Diocese of Slobozia and Călărași

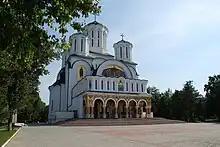
Facade of the Catedrala Episcopala - Episcopia Sloboziei si Calarasilor

The Diocese of Slobozia and Călărași is a diocese of the Romanian Orthodox Church. Its see is the Ascension Cathedral in Slobozia and its ecclesiastical territory covers Ialomița and Călărași counties. The diocese forms part of the Metropolis of Muntenia and Dobrudja. It was established in 1993, making it the church's first new diocese since before the onset of the communist regime. There are six archpriests' districts and around 400 priests assigned to 350 churches, of which eleven are historic monuments. The diocese includes nine monasteries and four sketes with around a hundred monks in total, seven almshouses, a high-school level theological seminary in Slobozia and a school for church singers in Călărași.